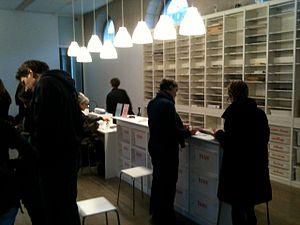
La Bibliothèque Mode de vie à Genève (Halle nord) du 9 octobre au 13 novembre 2010. Consultation.
Constituée de 115 livres uniques exposés une seule fois puis dispersés, La bibliothèque Mode de vie n'est pas une bibliothèque fictive, mais une bibliothèque de fiction, n'existant plus que dans le livre qui lui est consacré. La bibliothèque a aussi une dimension politique, puisqu'elle «dessine par touches successives les conditions d'existence et le fonctionnement de la micro-édition ».